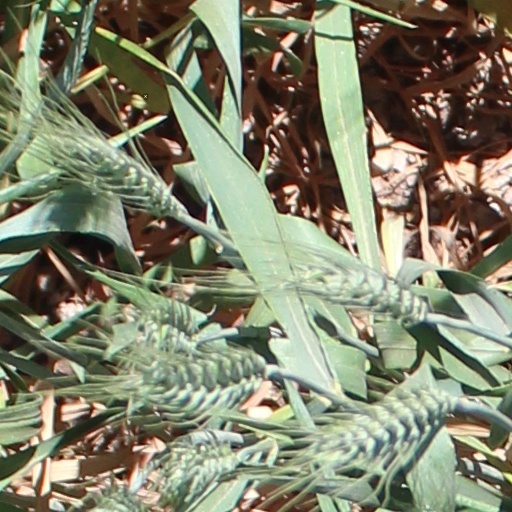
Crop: wheat